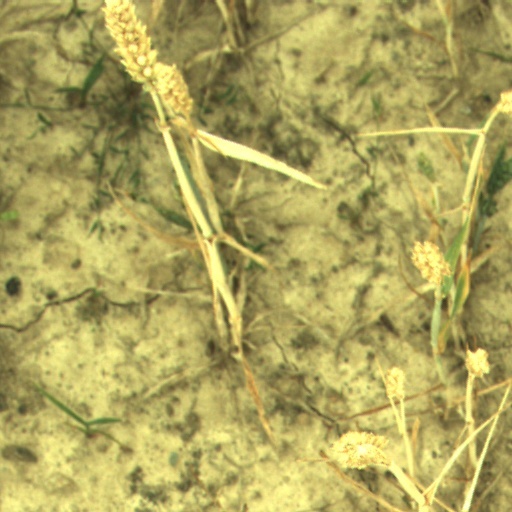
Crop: wheat